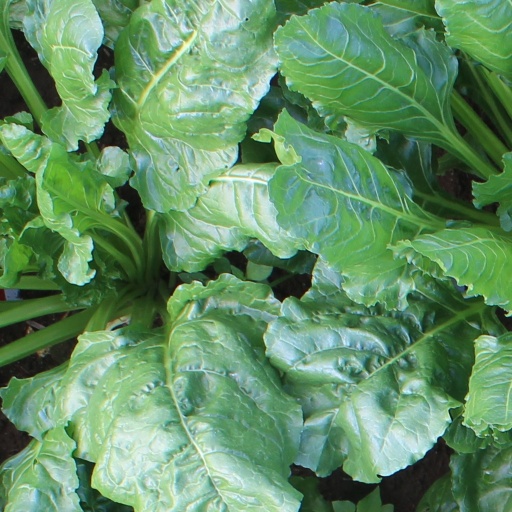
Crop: sugar beet